Mary Palmer

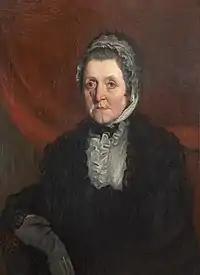
"Mrs Mary Palmer", by her brother Sir Joshua Reynolds (d.1792). Collection of Plymouth City Council, Plymouth City Museum and Art Gallery, PLYMG.CO.15

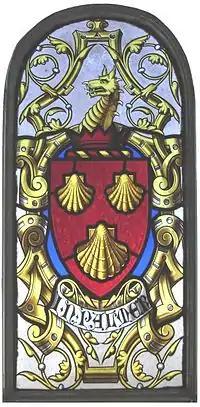
Stained glass in Palmer House, Great Torrington, showing arms of John Palmer

Mary Palmer (née Reynolds; 9 February 1716 – 27 May 1794) was a British author from Devon who wrote "Devonshire Dialogue", once considered the "best piece of literature in the vernacular of Devon." She was the mother of painter Theophila Gwatkin and sister of the artists Sir Joshua Reynolds and Frances Reynolds and of the pamphleteer Elizabeth Johnson.